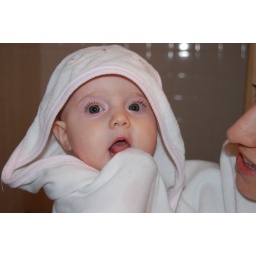
Ruby - too cute in her hoody towel